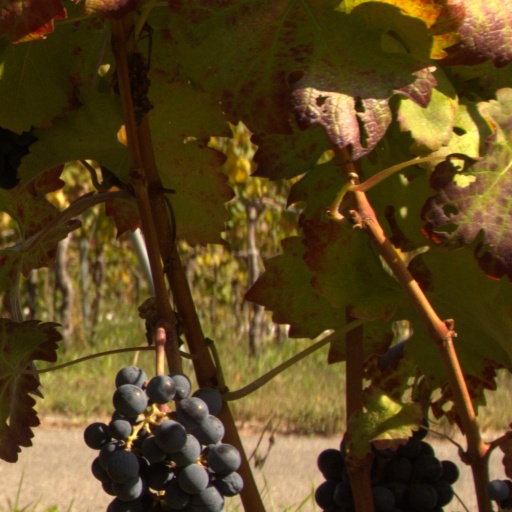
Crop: grape